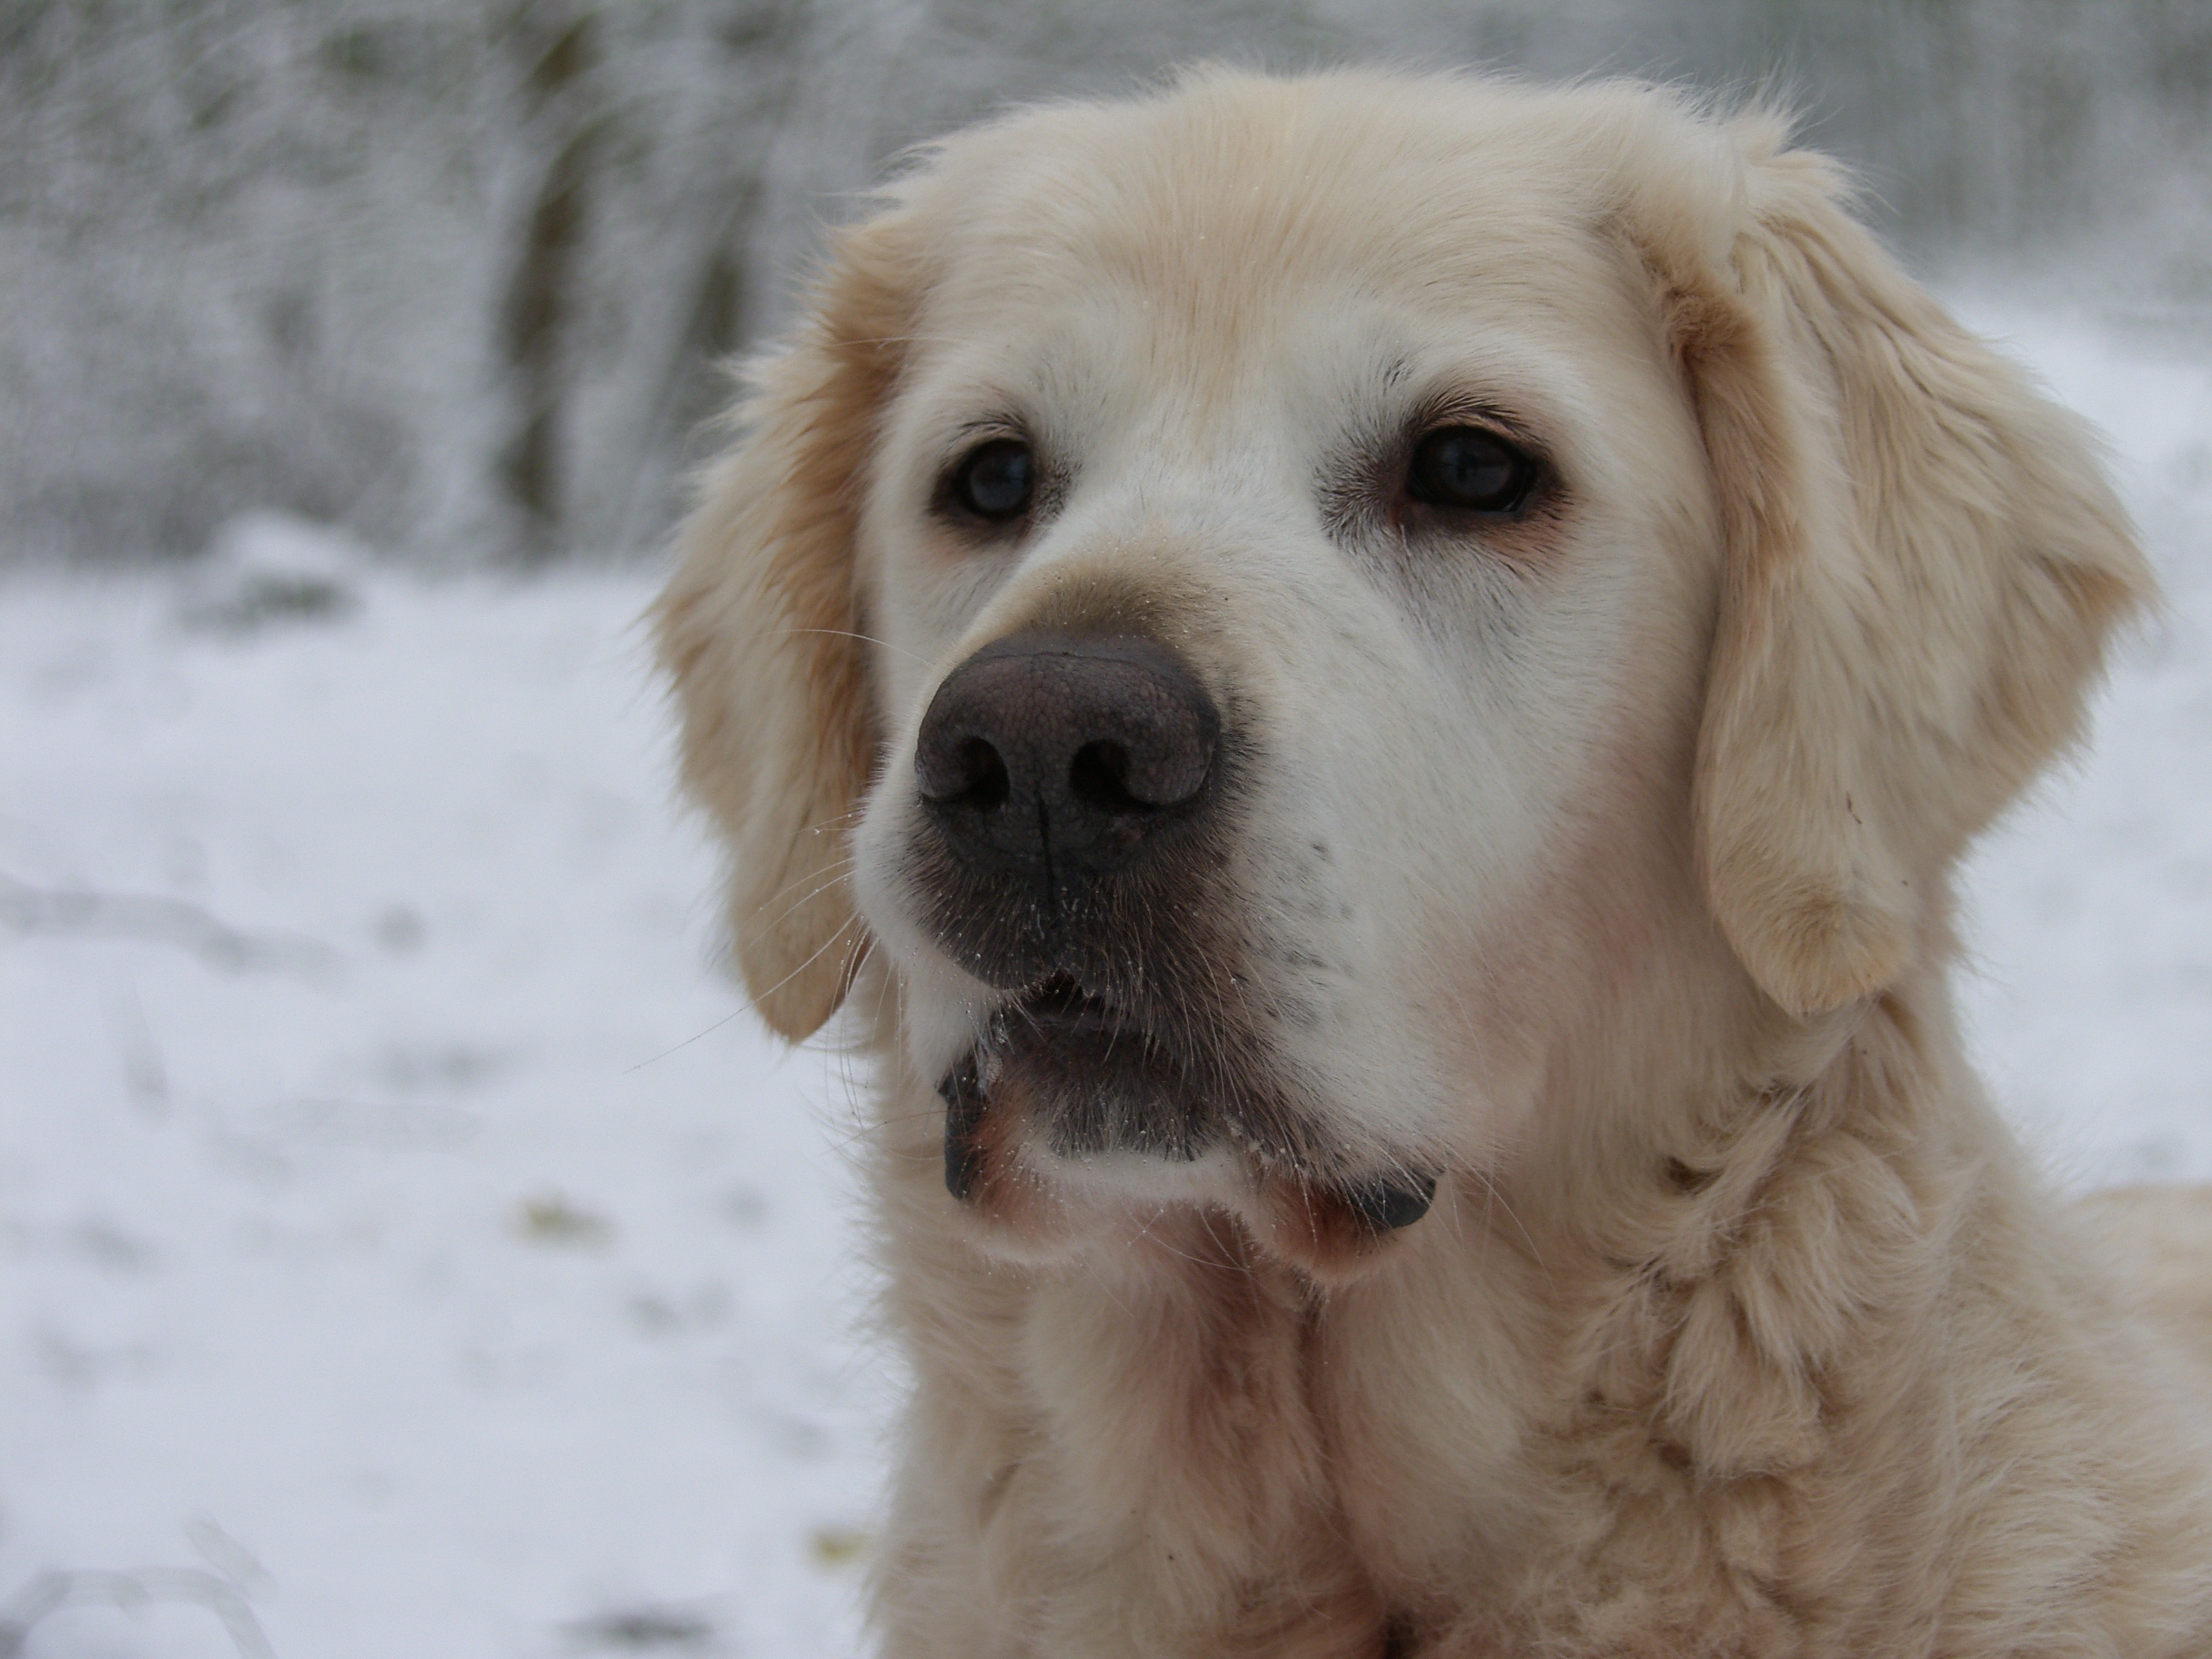
landscape, nature, puppy, dog, animal, pet, mammal, nose, dogs, golden retriever, animals, vertebrate, dog breed, retriever, goldendoodle, dog looks in camera, dog like mammal, carnivoran, dog crossbreeds, slovak cuvac